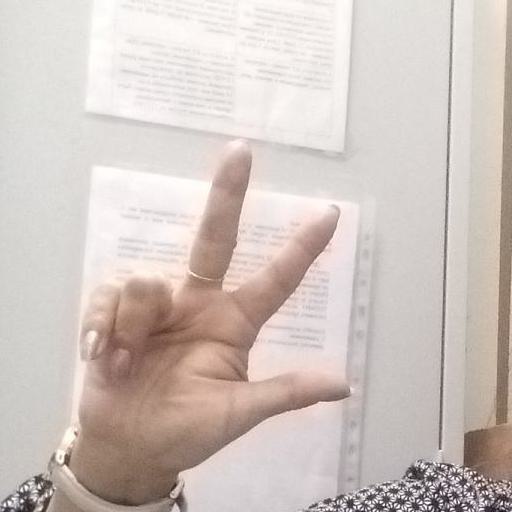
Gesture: three2